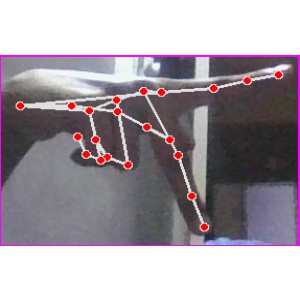
अक्षर: प